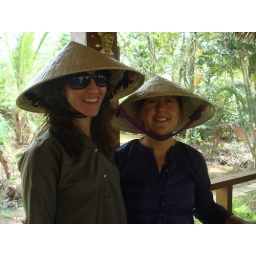
Meg and Mel - right before we jumped in the river. I caught a fish with my bare hands!